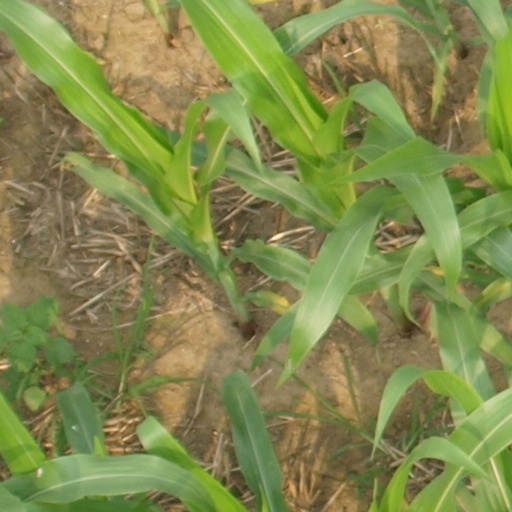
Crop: maize; corn